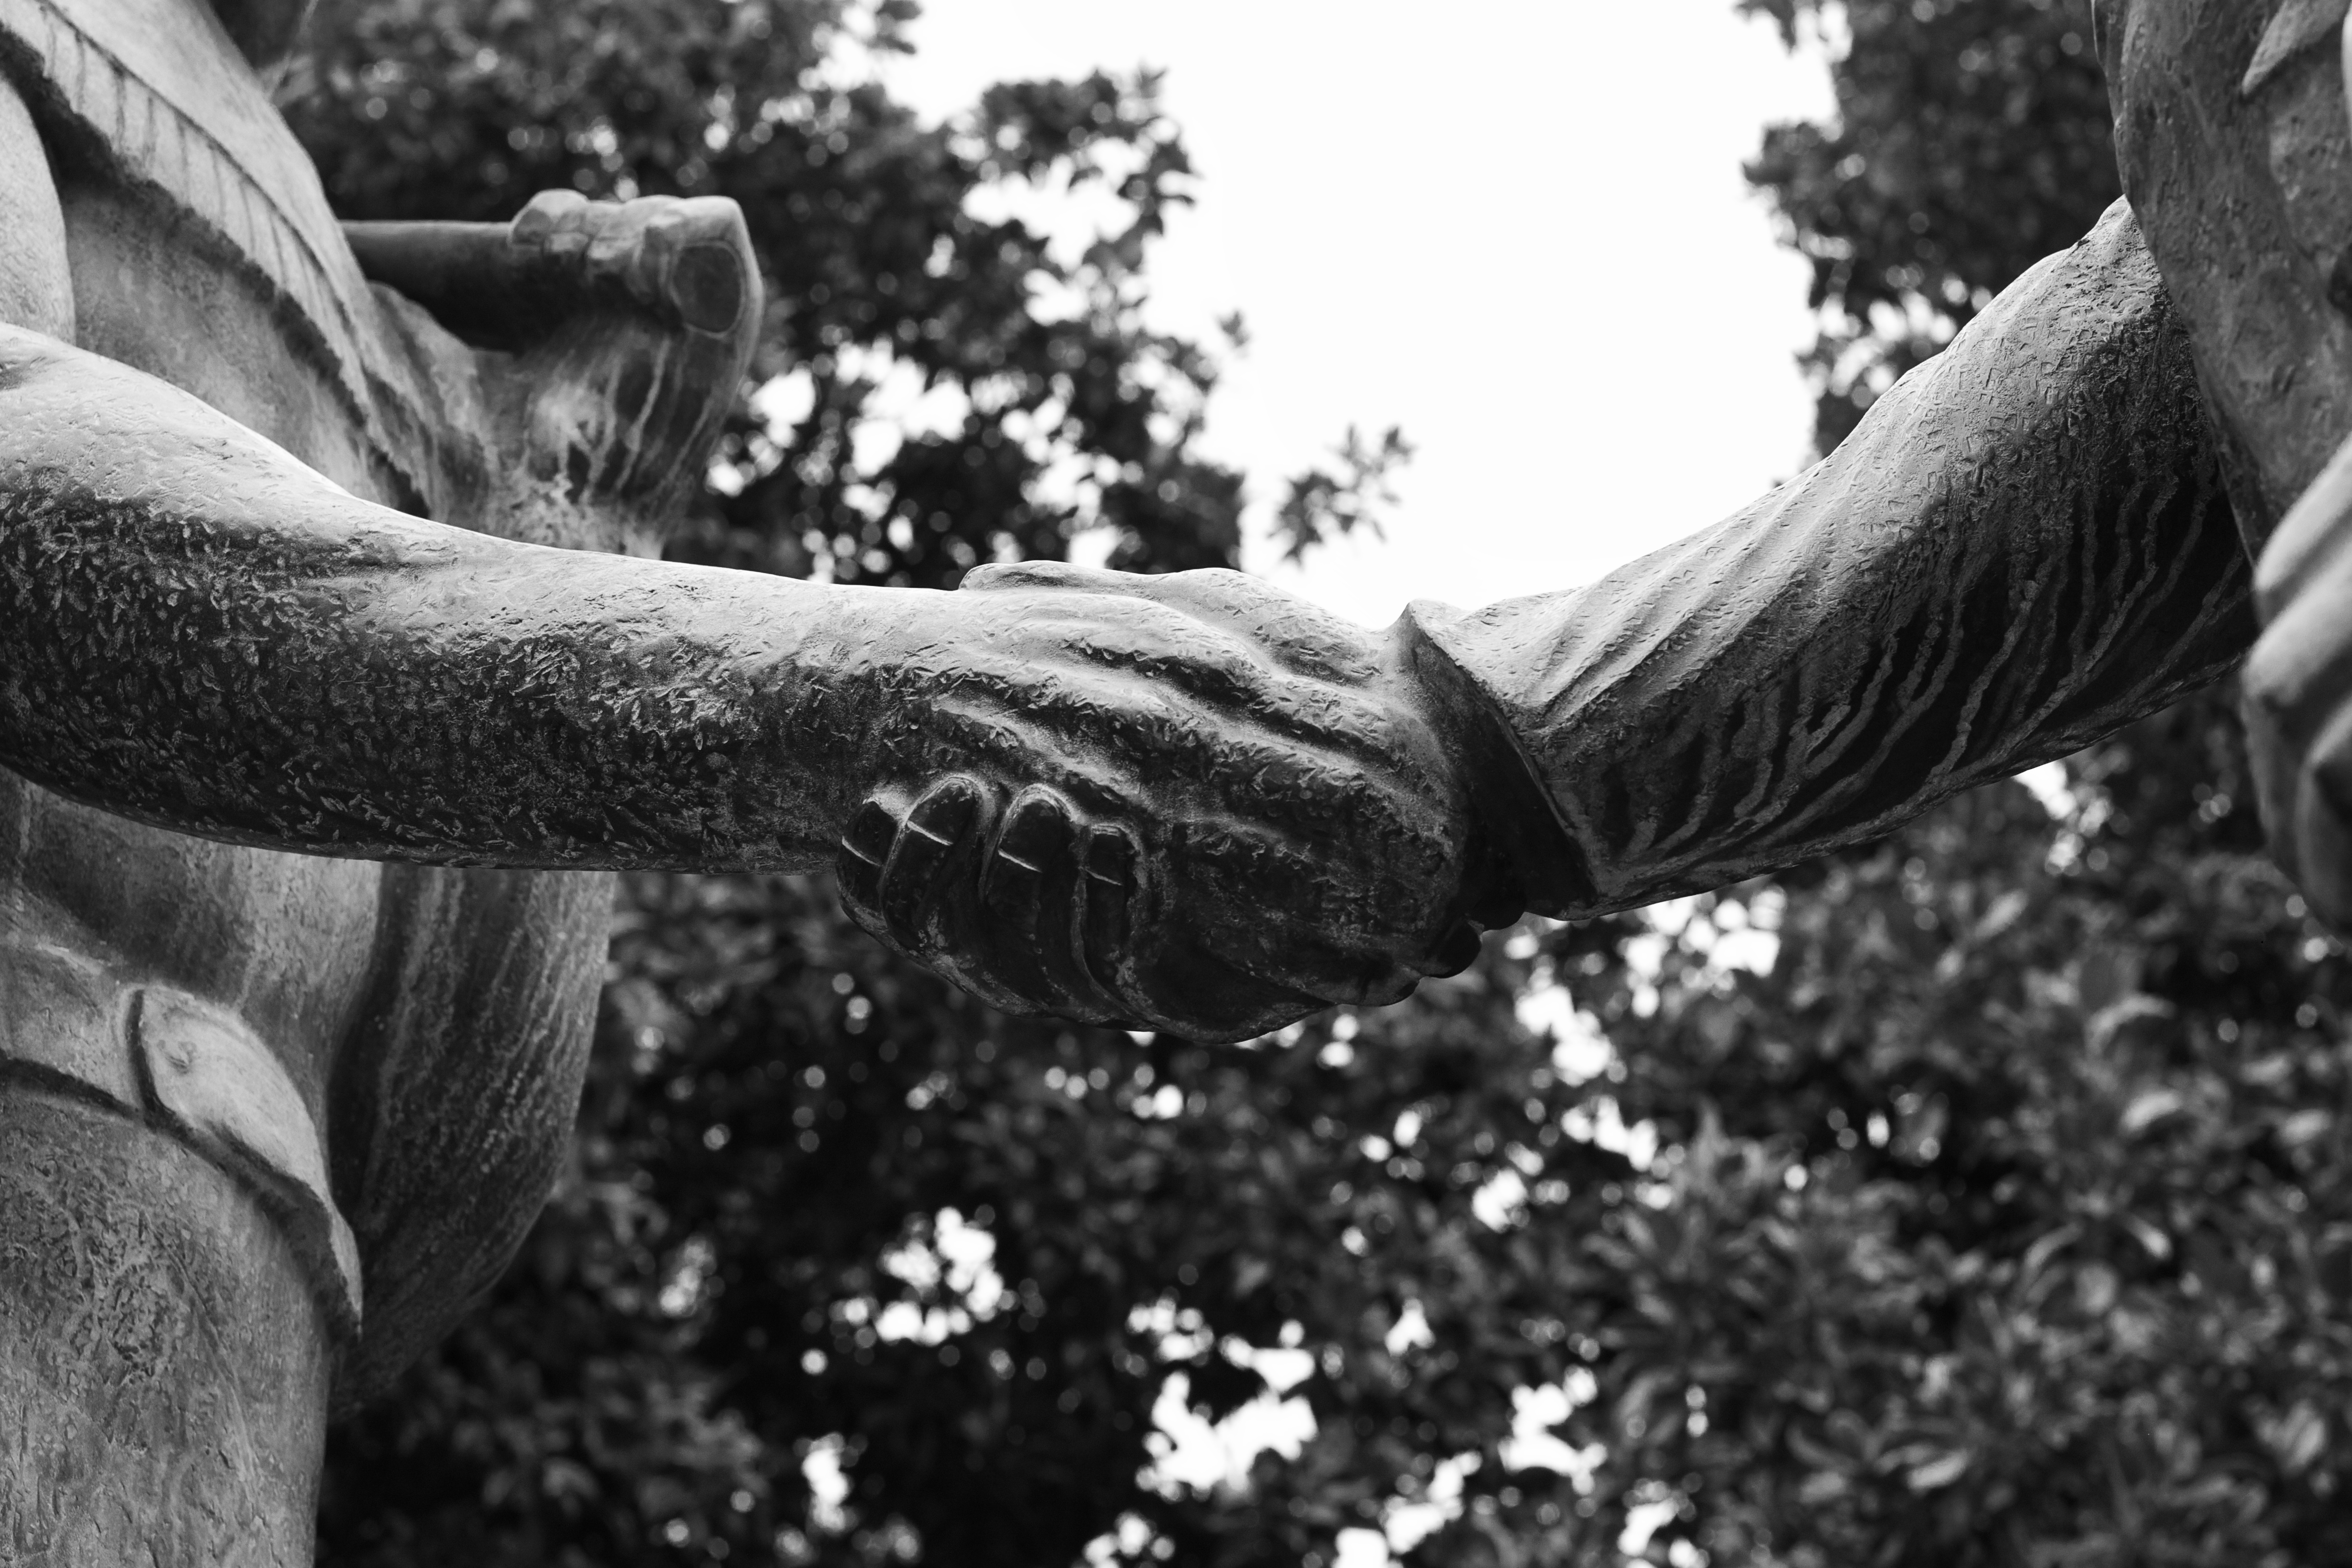
tree, branch, black and white, photography, sunlight, monochrome, photograph, odyssey, monochrome photography, woody plant